Serbs of Montenegro

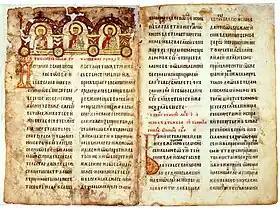
Miroslav Gospel created by order of Miroslav of Hum, Montenegrin Serb ruler.

The national language of Montenegro has historically and traditionally been called Serbian. According to Pavle Ivić, two sub-dialects of the Shtokavian dialect (of the Serbian language) were spoken in Montenegro: the Eastern Herzegovinian dialect and Zeta-South Sanjak dialect. The Eastern Herzegovinian dialect is spoken in Montenegro, Serbia, Bosnia and Herzegovina and Croatia. Today, the national standard is based on the Zeta-South Sanjak dialect.